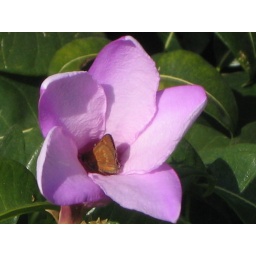
butterfly in flower in mexico